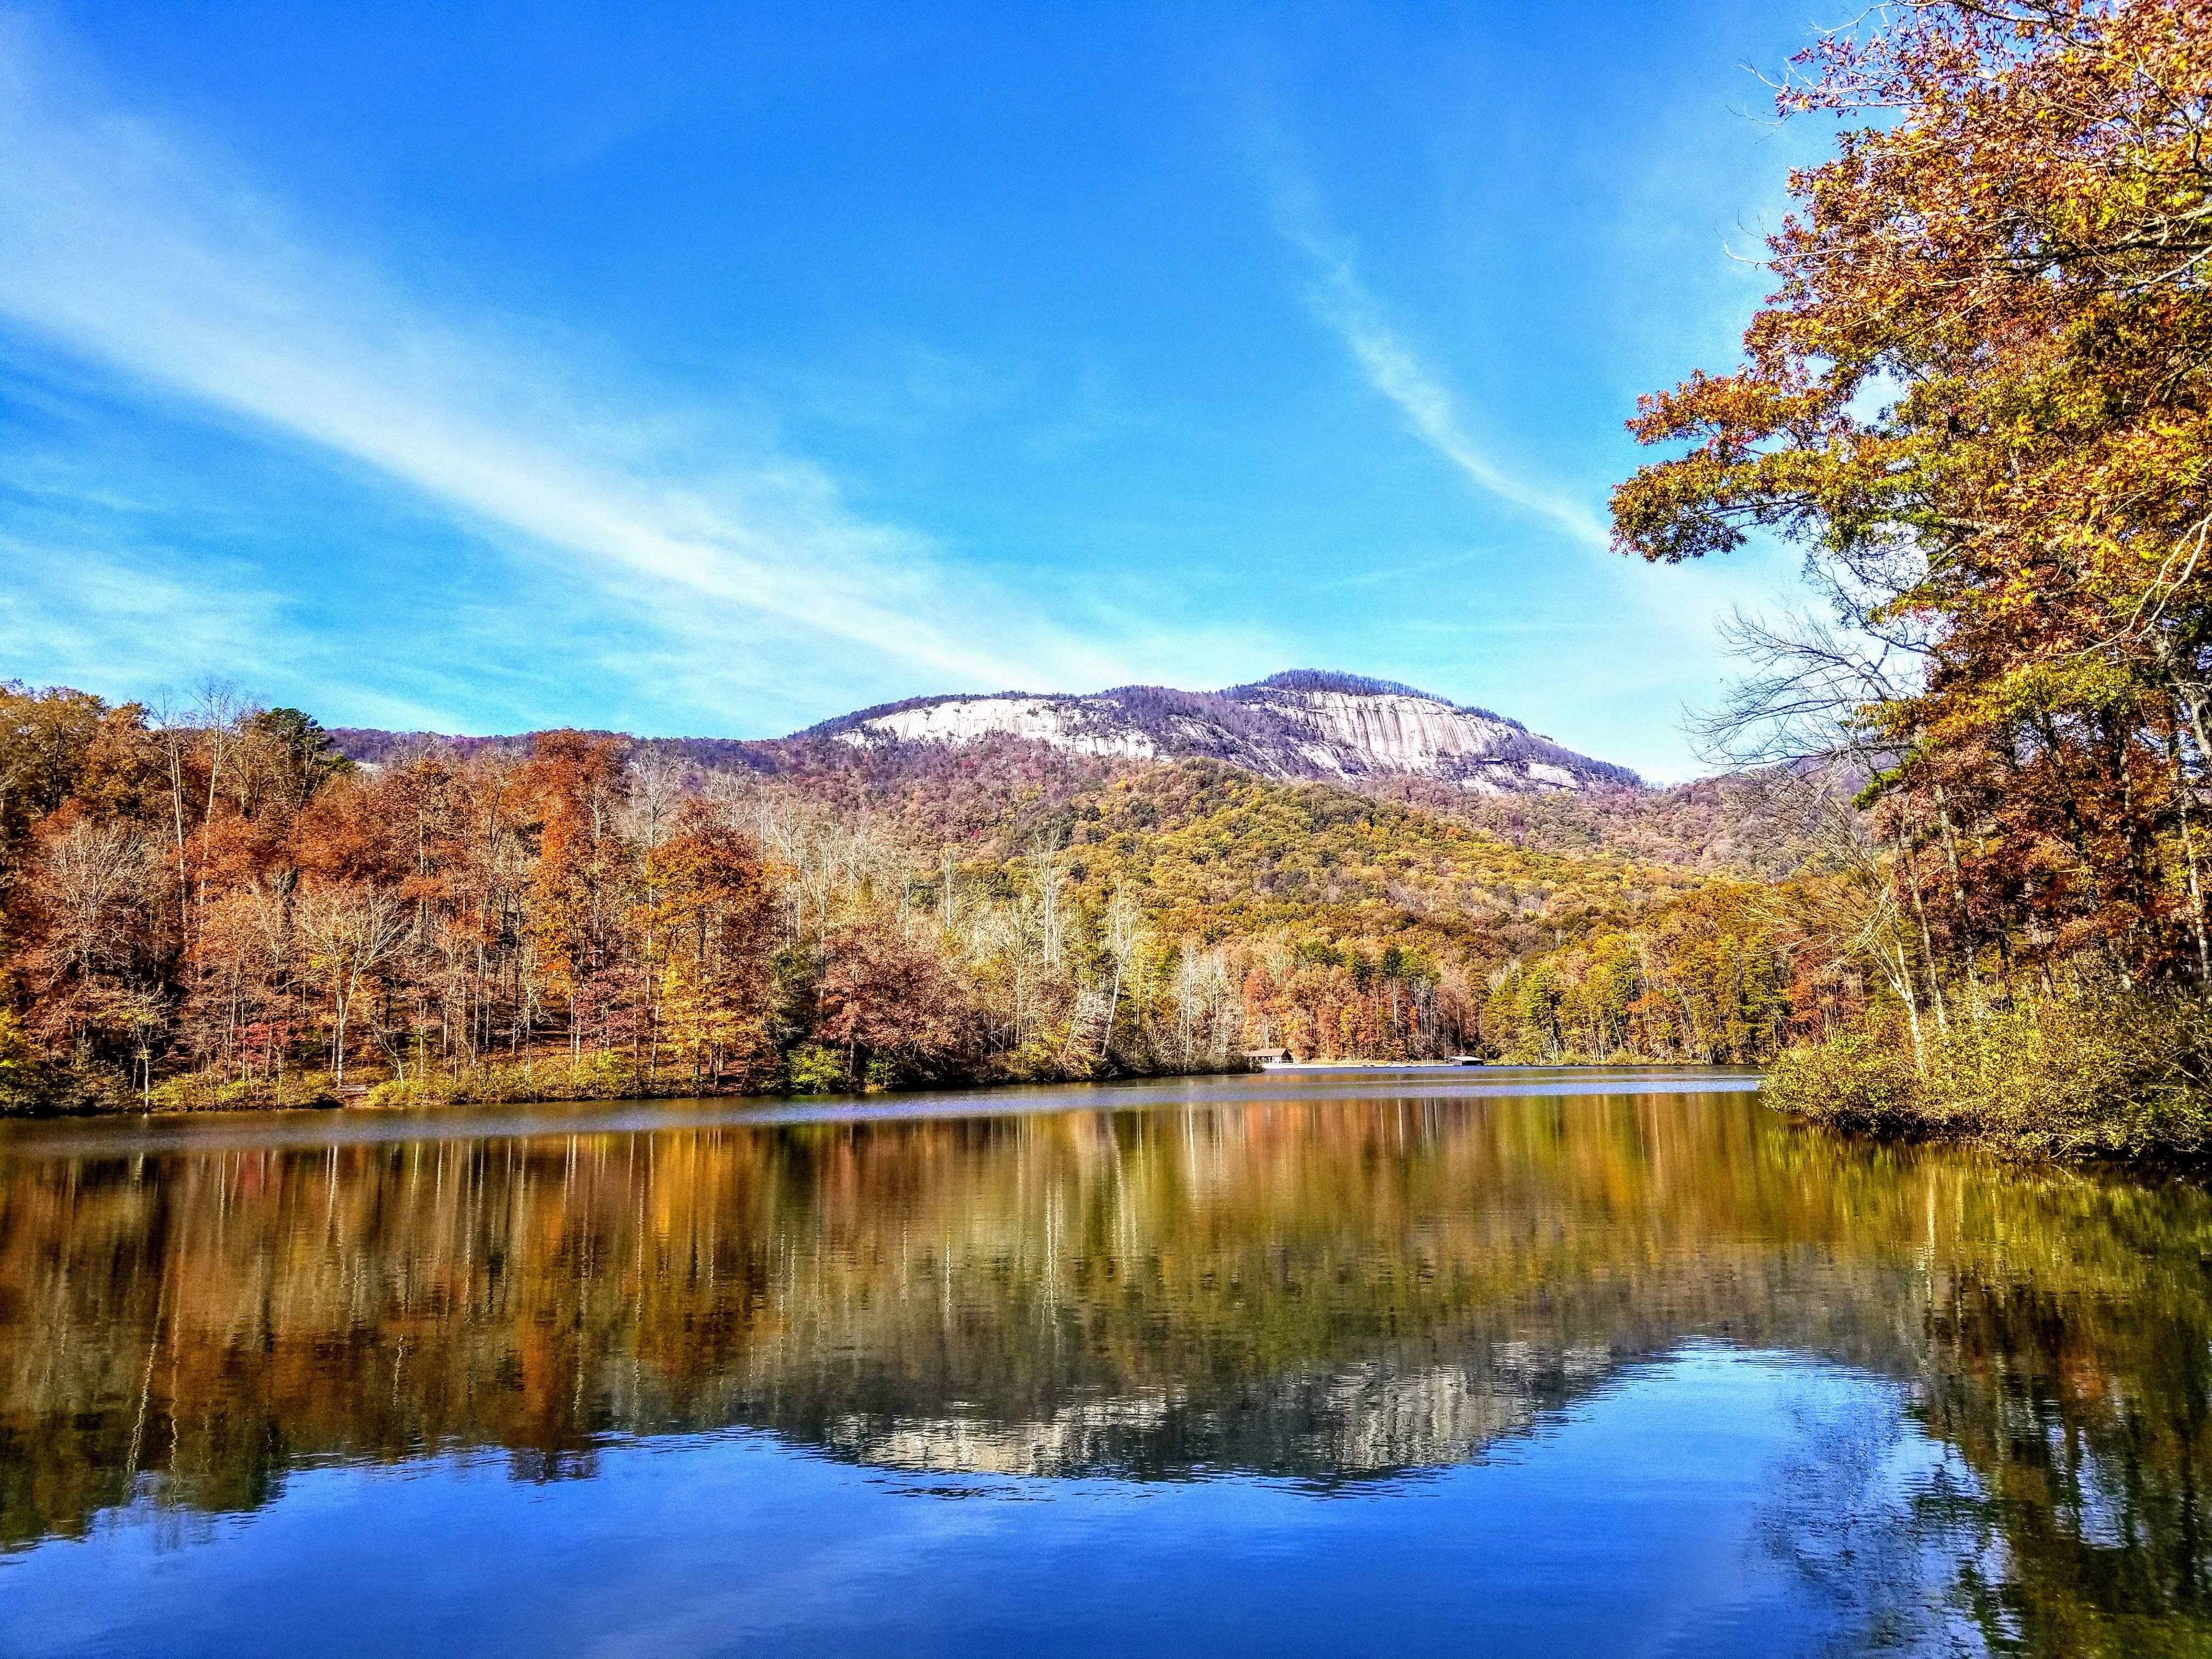
reflection, natural landscape, nature, sky, body of water, water, wilderness, tree, mountain, lake, natural environment, tarn, river, autumn, lake district, leaf, loch, cloud, nature reserve, water resources, morning, bank, landscape, highland, national park, pond, woody plant, fell, reservoir, plant, sunlight, watercourse, forest, mountain range, state park, hill, larch, winter